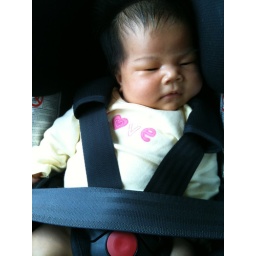
1st pic in the car seat